Empire Exhibition, Scotland

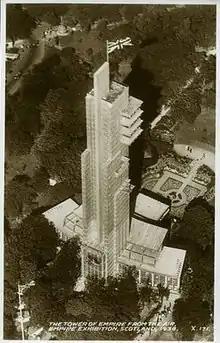
Festival Tower of the Empire Exhibition 1938 Glasgow

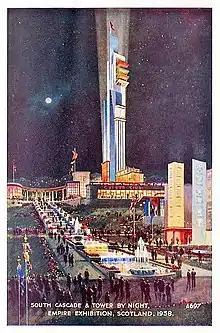
Night view of South Cascade at the Empire Exhibition 1938 in Bellahouston Park, Glasgow

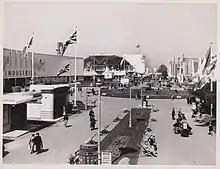
1938 Empire Exhibition view along Kingsway in Bellahouston Park, Glasgow, with the Palace of Industries on left and the United Kingdom Pavilion in middle distance.

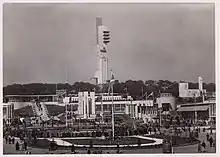
1938 Empire Exhibition view over the South Bandstand in Bellahouston Park, Glasgow, centre left the Garden Club, ICI Pavilion and others and Tait`s Tower overhead.

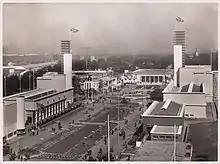
1938 Empire Exhibition view east over Scottish Avenue in Bellahouston Park, Glasgow, to the Scottish Pavilions and centre the Palace of Art, with Ibrox Park on distance left.

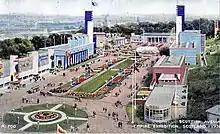
1938 Empire Exhibition, Glasgow colour postcard of the Scottish Avenue pavilions and the Palace of Art

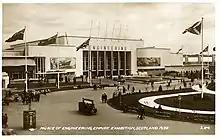
The Palace of Engineering at the Empire Exhibition 1938 in Bellahouston Park, Glasgow

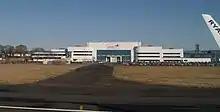
The factory building of Scottish Aviation, Prestwick, which still exists today, was formerly the Palace of Engineering at the 1938 Empire Exhibition in Bellahouston Park. It is now owned by Spirit AeroSystems.

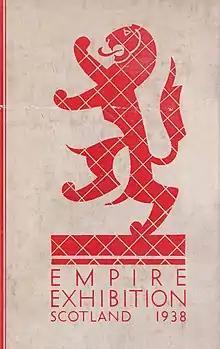
Postcard in 1938 of the public logo of the Empire Exhibition held in Glasgow

The Empire Exhibition was an international Exhibition held at Bellahouston Park in Glasgow, Scotland, from May to December 1938.